Castle of San Jorge

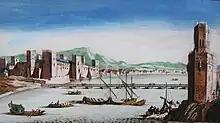
View of the Castle of San Jorge, the Puente de Barcas and the Torre del Oro, in 1770.

The Castle of San Jorge was a medieval fortress built on the west bank of the Guadalquivir river in the Spanish city of Seville (Spain). It was also used as headquarters and prison for the Spanish Inquisition.